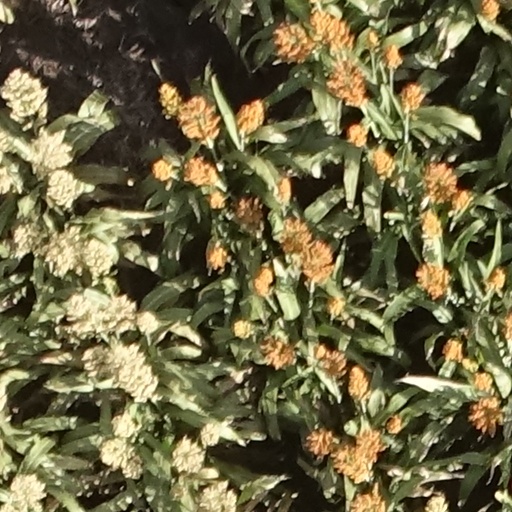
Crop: sorghum